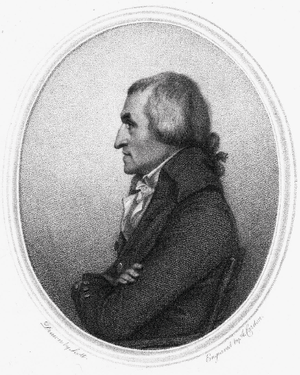
Copleymedaljen / Modtagere af medaljen / 1751–1800
Copleymedaljen er en pris givet af Royal Society of London for fremragende præstationer i forskning inden for enhver gren af naturvidenskaben, vekslende mellem de fysiske videnskaber og de biologiske videnskaber. Medaljen, der uddeles årligt, er den ældste Royal Society-medalje, der stadig uddeles, idet den første gang blev givet i 1731 til Stephen Gray. Den første kvinde, der fik medaljen var Dorothy Crowfoot Hodgkin i 1976.